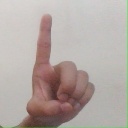
अक्षर: ड